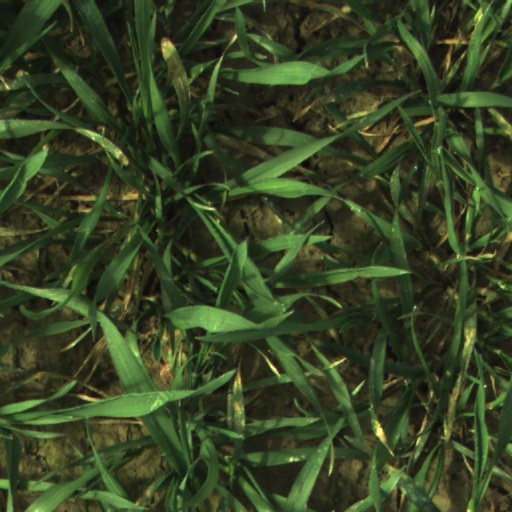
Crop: wheat